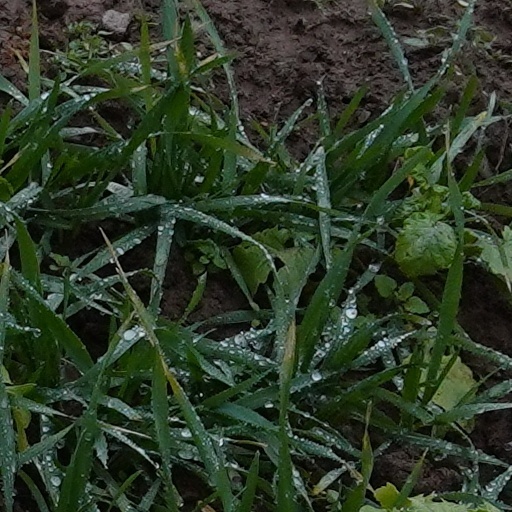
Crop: wheat